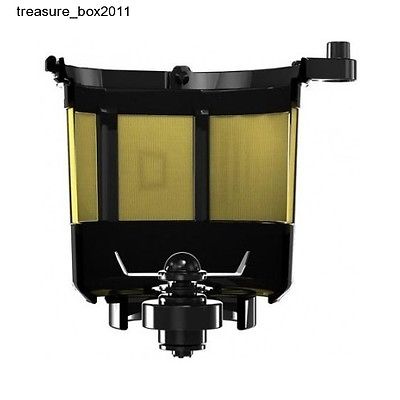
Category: coffee maker